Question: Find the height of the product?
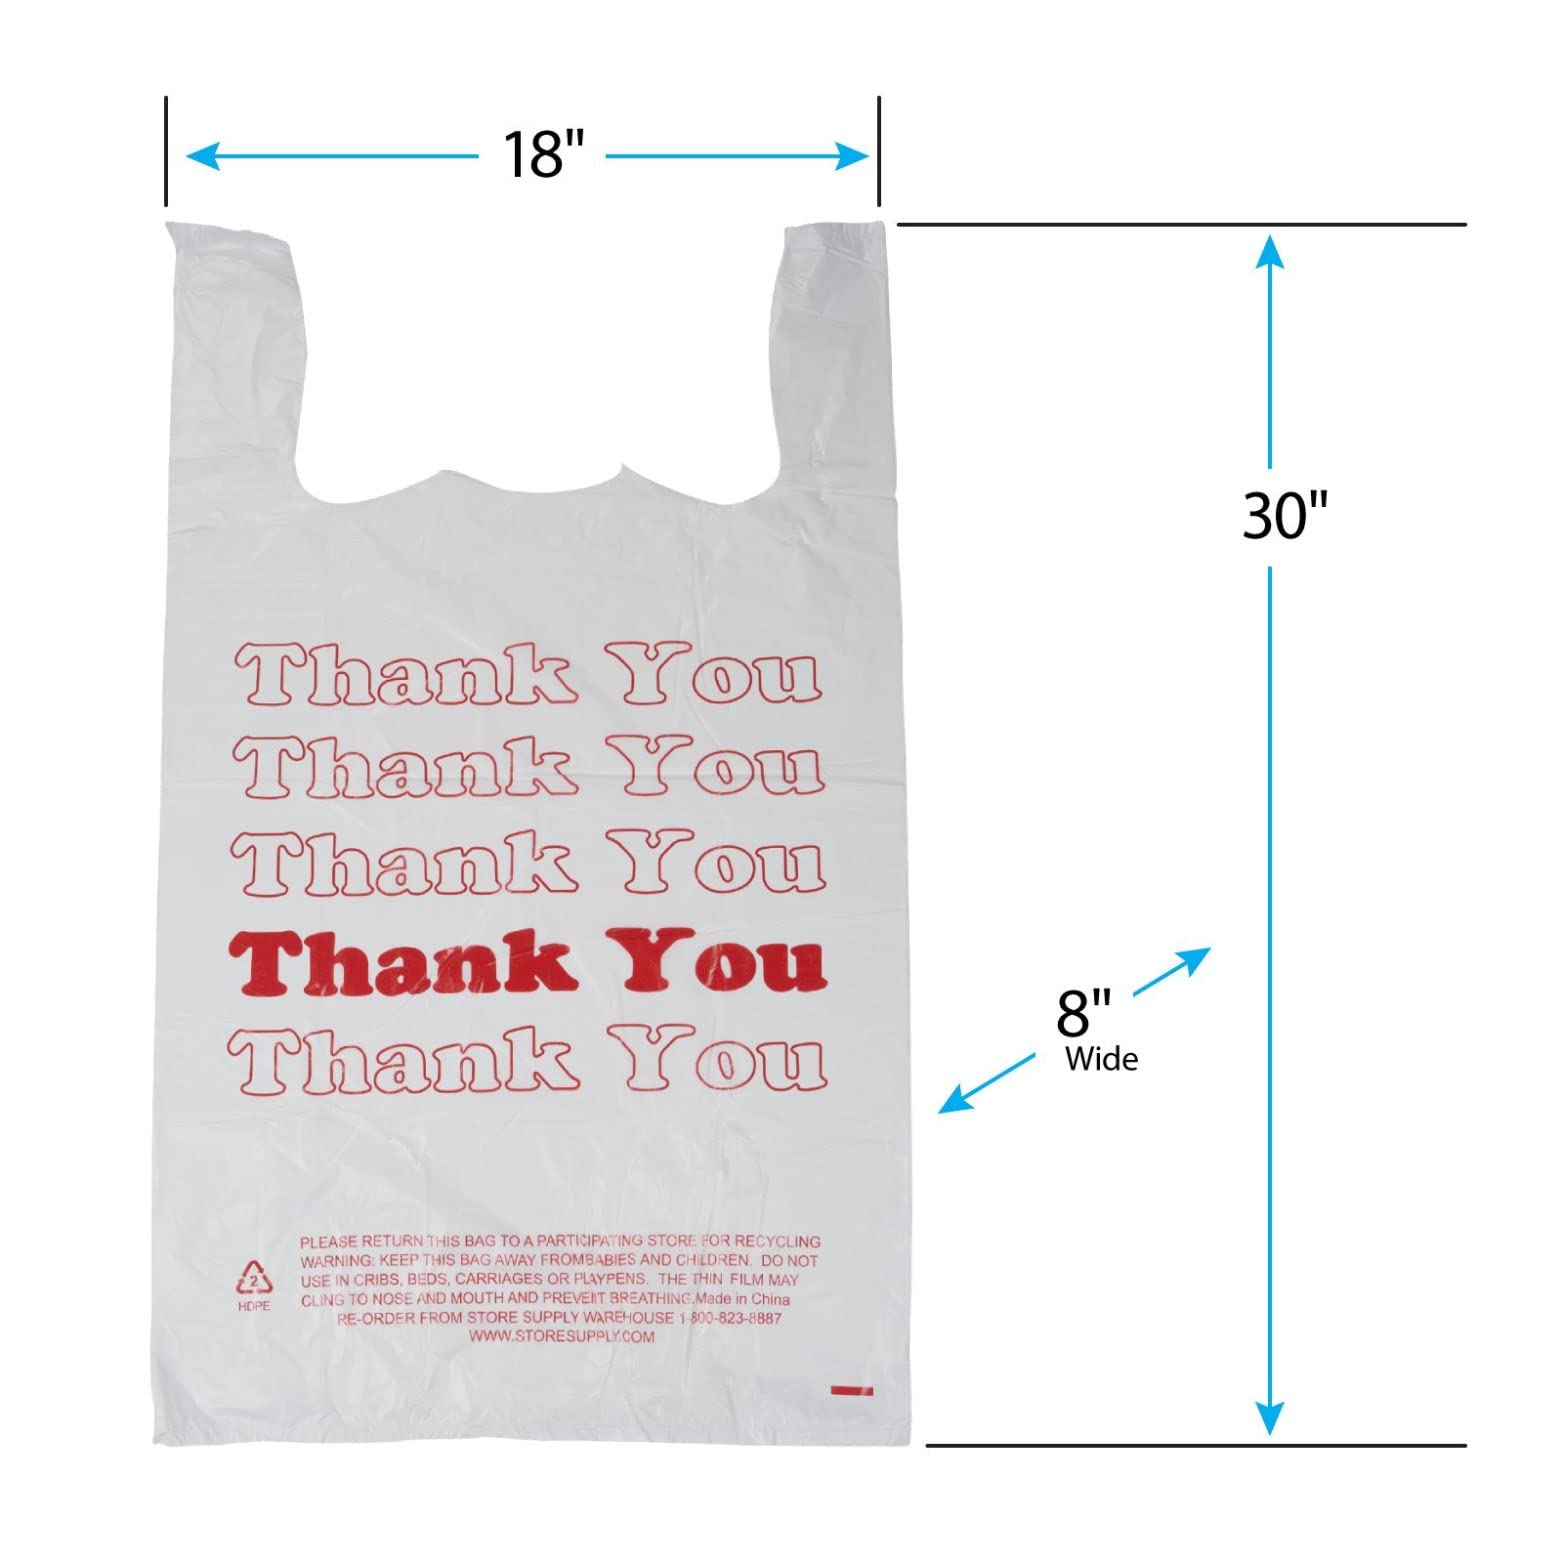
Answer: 30.0 inch